Pyramid of Pepi I

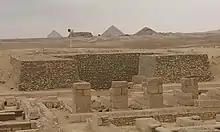
Photograph of a pyramid in Saqqara

The most significant finds at Pepi I's complex are the queens' pyramids. As of 2017, a total of nine pyramids have been discovered in an area to the south-west of Pepi I's pyramid. These pyramids belong to: Nebuunet, Inenek-Inti, Meritites IV, Ankhesenpepi II and Ankhesenpepi III, Mehaa with a tomb belonging to her son Hornetjerikhet to its north, Behenu, Reherishefnakht and one anonymous.